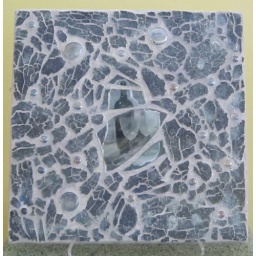
black and white photo of wine bottle and glassed covered in tg and silver grout